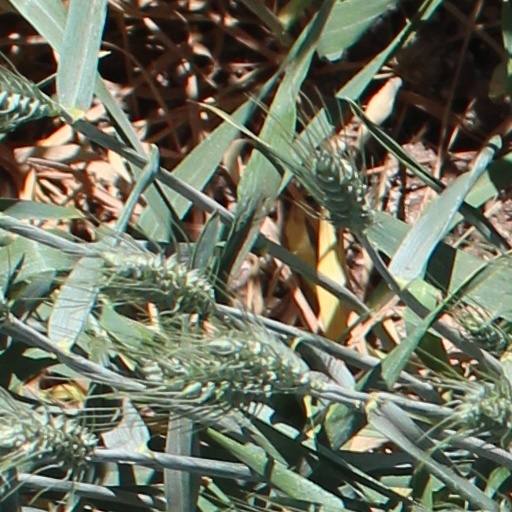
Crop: wheat